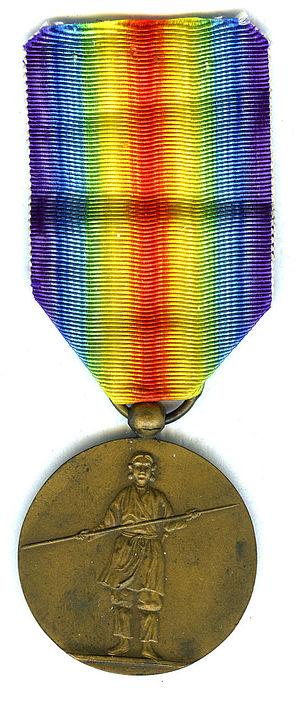
Cette médaille interalliée commémorative de la Première Guerre mondiale, dite « Médaille de la Victoire » a été créée par la loi du 20 juillet 1922.